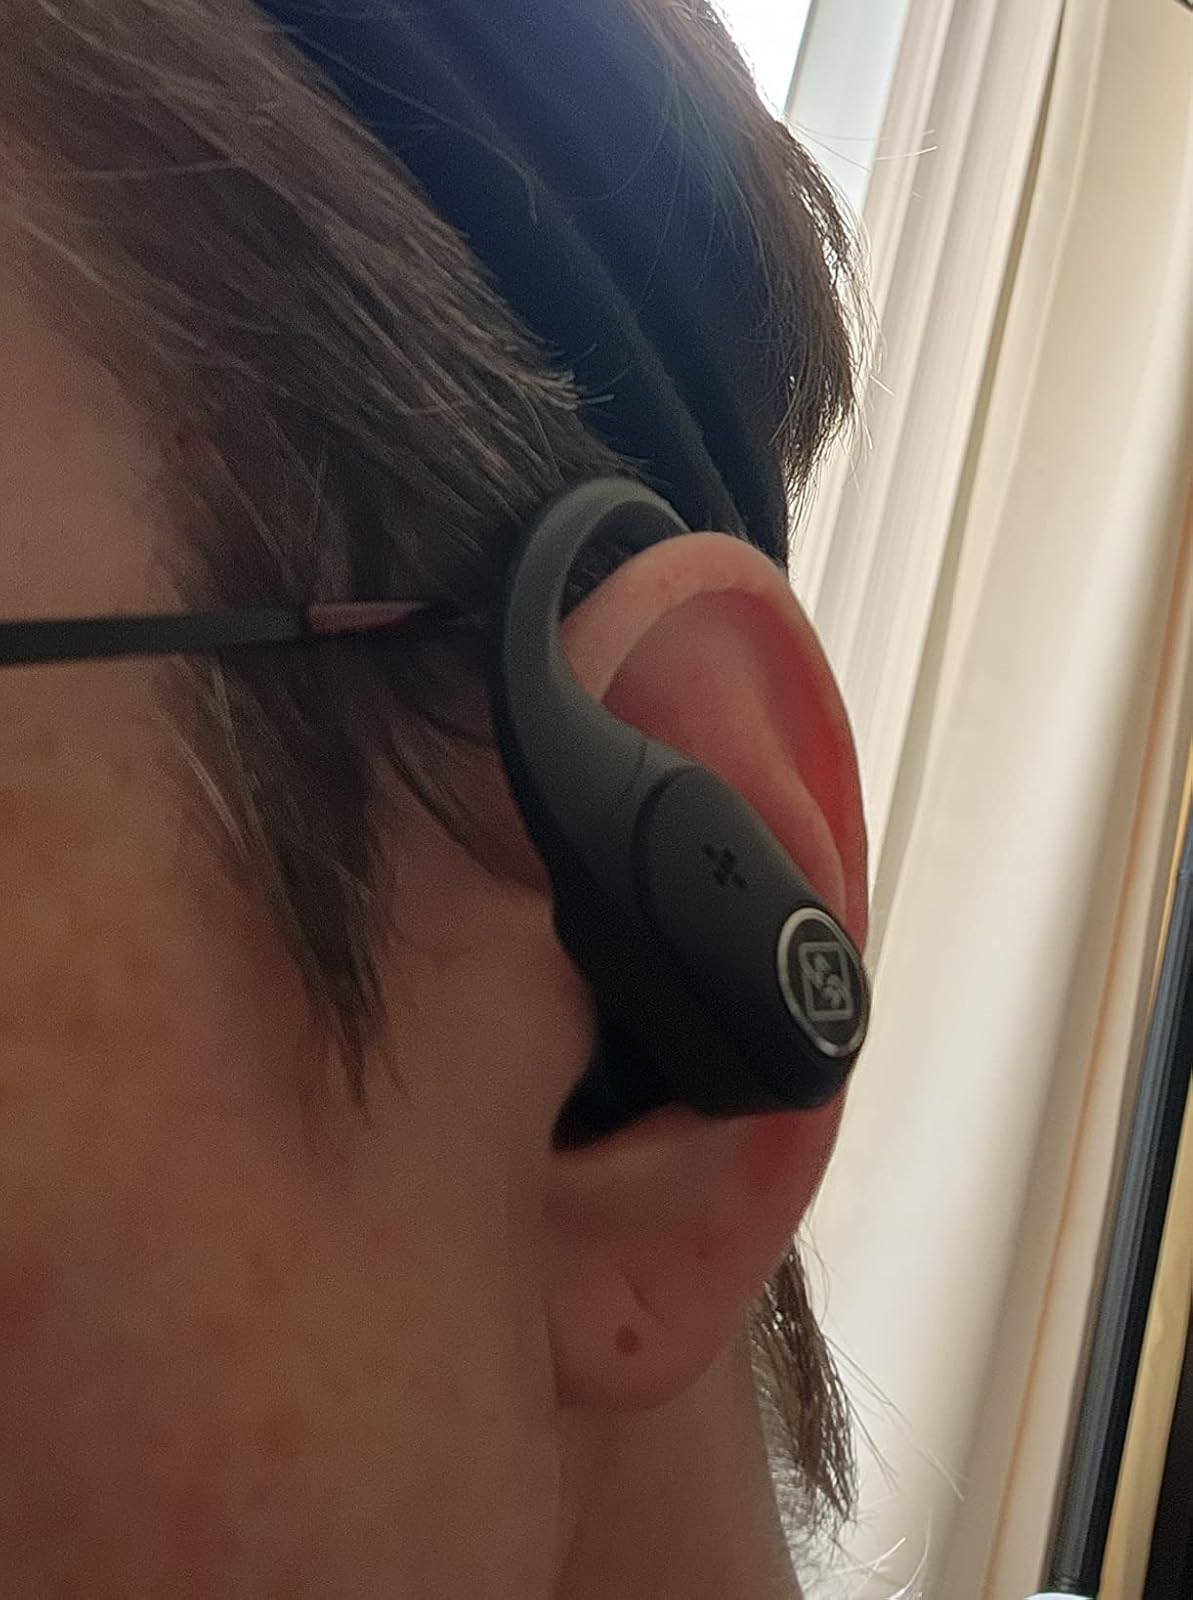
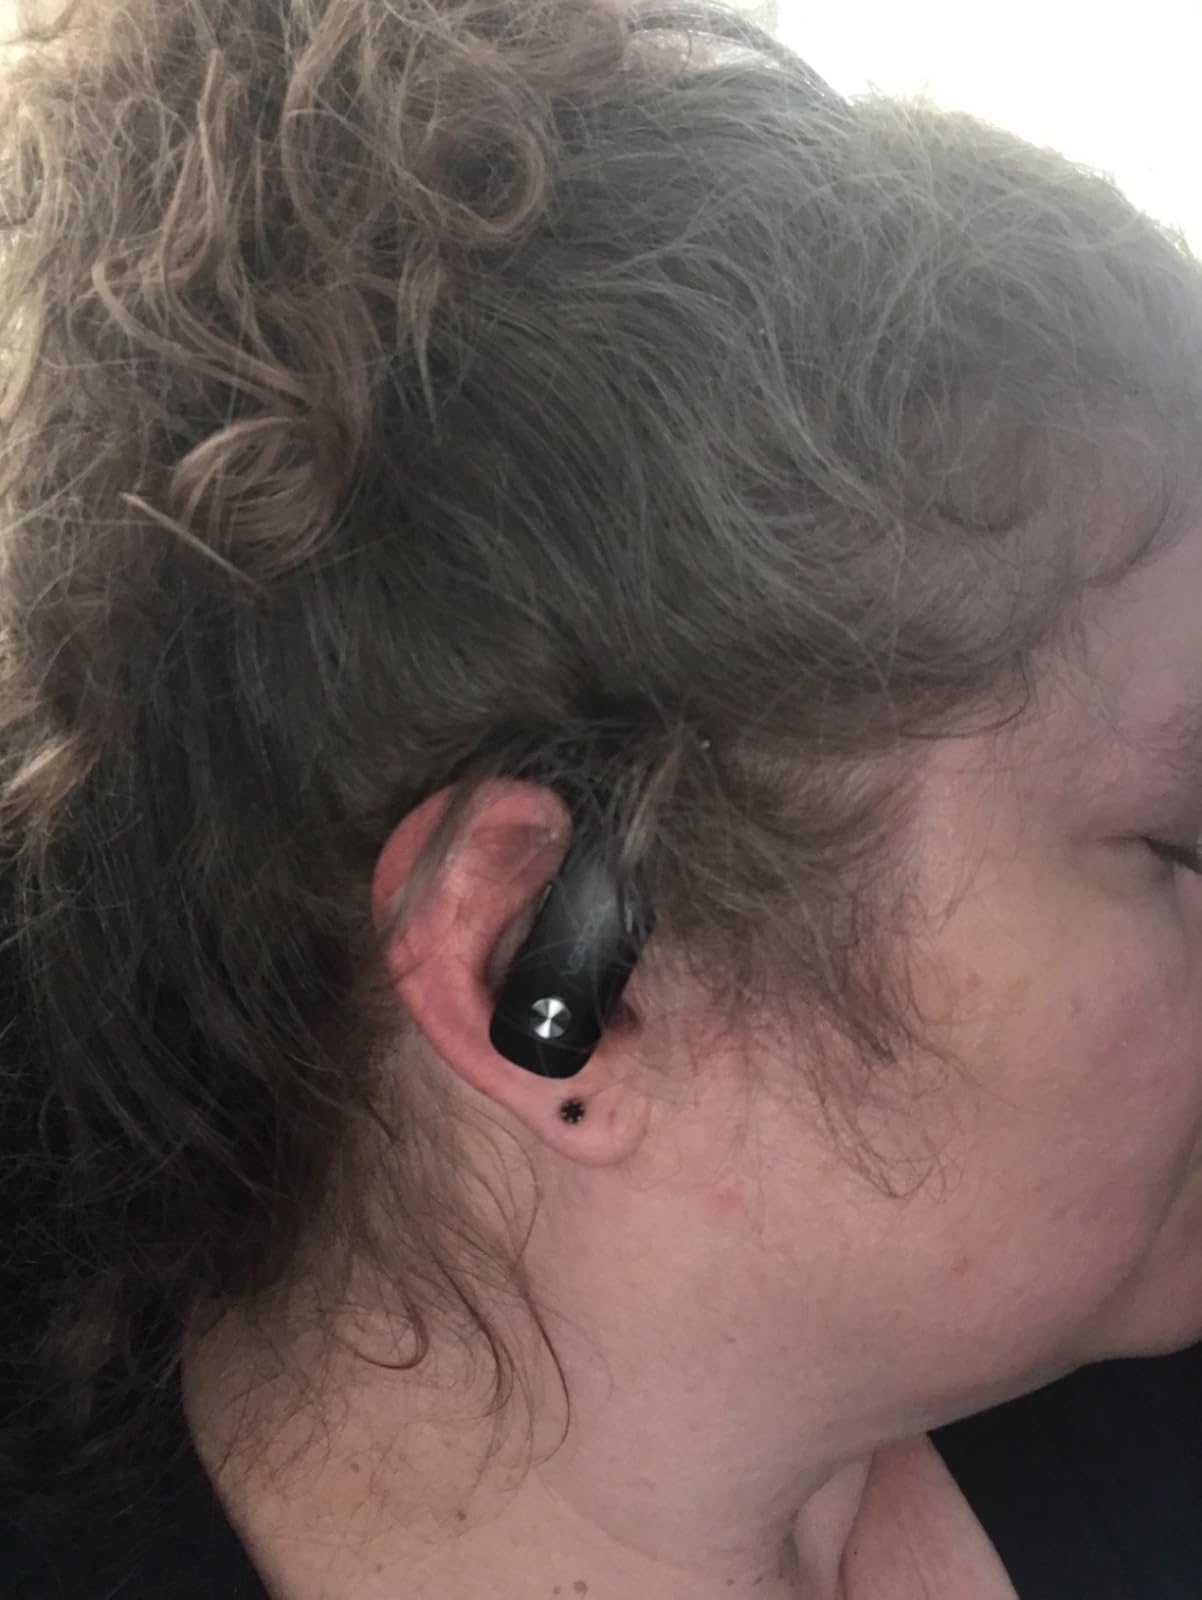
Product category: earbuds
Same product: no